Glensheen Historic Estate

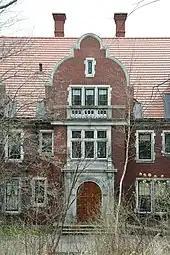
Glensheen, seen through the fence along Highway 61

In 1968 the estate was given to the University of Minnesota Duluth to own and operate. At the time, Elisabeth Congdon (Chester Congdon's youngest daughter) was given a life estate, allowing her to occupy Glensheen until her death.